Nobuhiro Matsuda

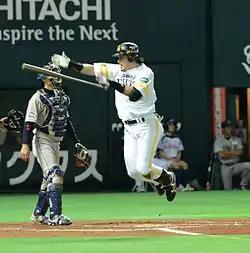
Matsuda's Walk-off hit on October 2, 2014.

In the match against the Chiba Lotte Marines on May 13, 2014, Matsuda recorded NPB's 95,000th home run in the official NPB match. On July 2, he broke his right finger and left the team. For that reason he was elected to the MAZADA All-Star Game 2014 but declined. On August 26, he returned to the team and recorded Hawks' 8,500th home run in total on September 10. In the Pacific League championship match against the Orix Buffaloes on October 2, Matsuda won the Hawks's champion by hitting Walk-off hit in the bottom of the 10th inning, 1 outs, bases loaded. In 2014 season, he finished the regular season in 101 games with a batting average of .301, a 18 home runs, a RBI of 56, and a 12 stolen bases. In the 2014 Japan Series against the Hanshin Tigers, he hit RBI hits in Game 4 and Game 5 and contributed to the team's Japan Series champion. On November 26, Matsuda was honored for the Mitsui Golden Glove Award for the second consecutive year at the NPB Awards 2014.